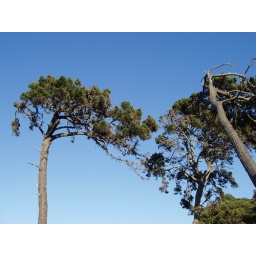
I should have brought the binoculars on my walk. There were several red crested birds in these trees.